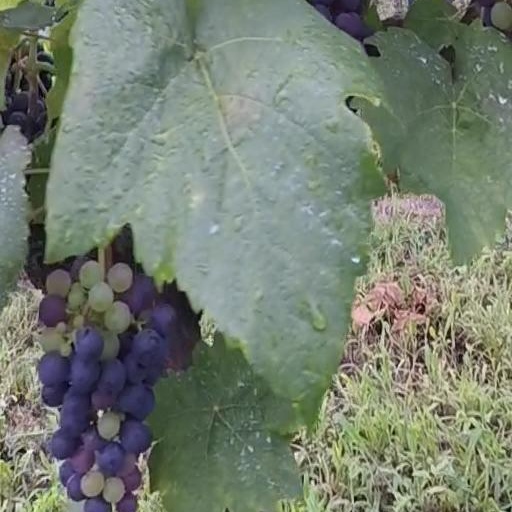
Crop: grape